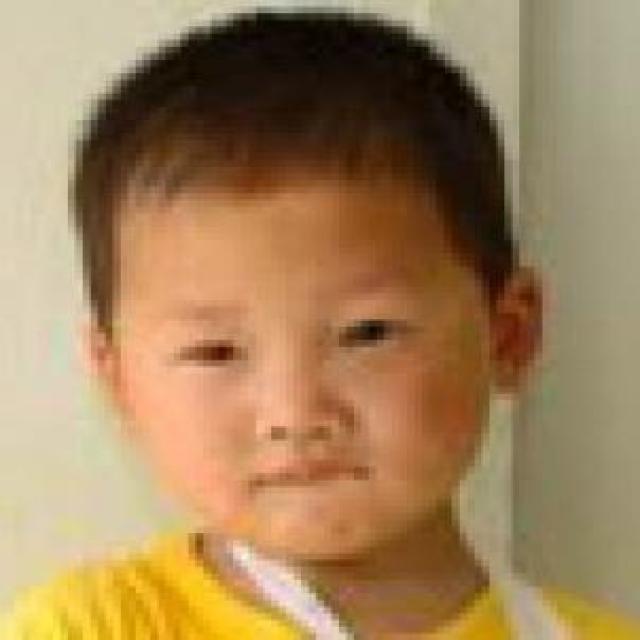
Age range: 0-12